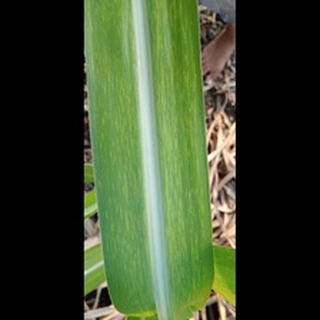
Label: sugarcane_mosaic